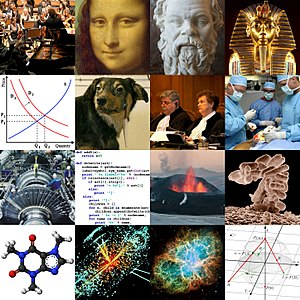
Akademisk disciplin
Repræsentation af akademiske discipliner
Akademiske discipliner er fag, hvori der undervises og/eller forskes på universiteter og andre højere læreanstalter. En disciplin udgør en specialisering i den akademiske arbejdsdeling i samfundet.